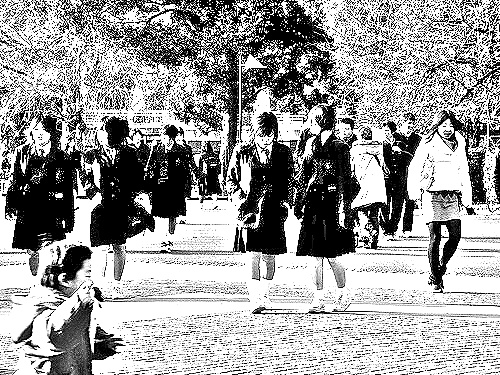
Portrait style: Sketch Portrait